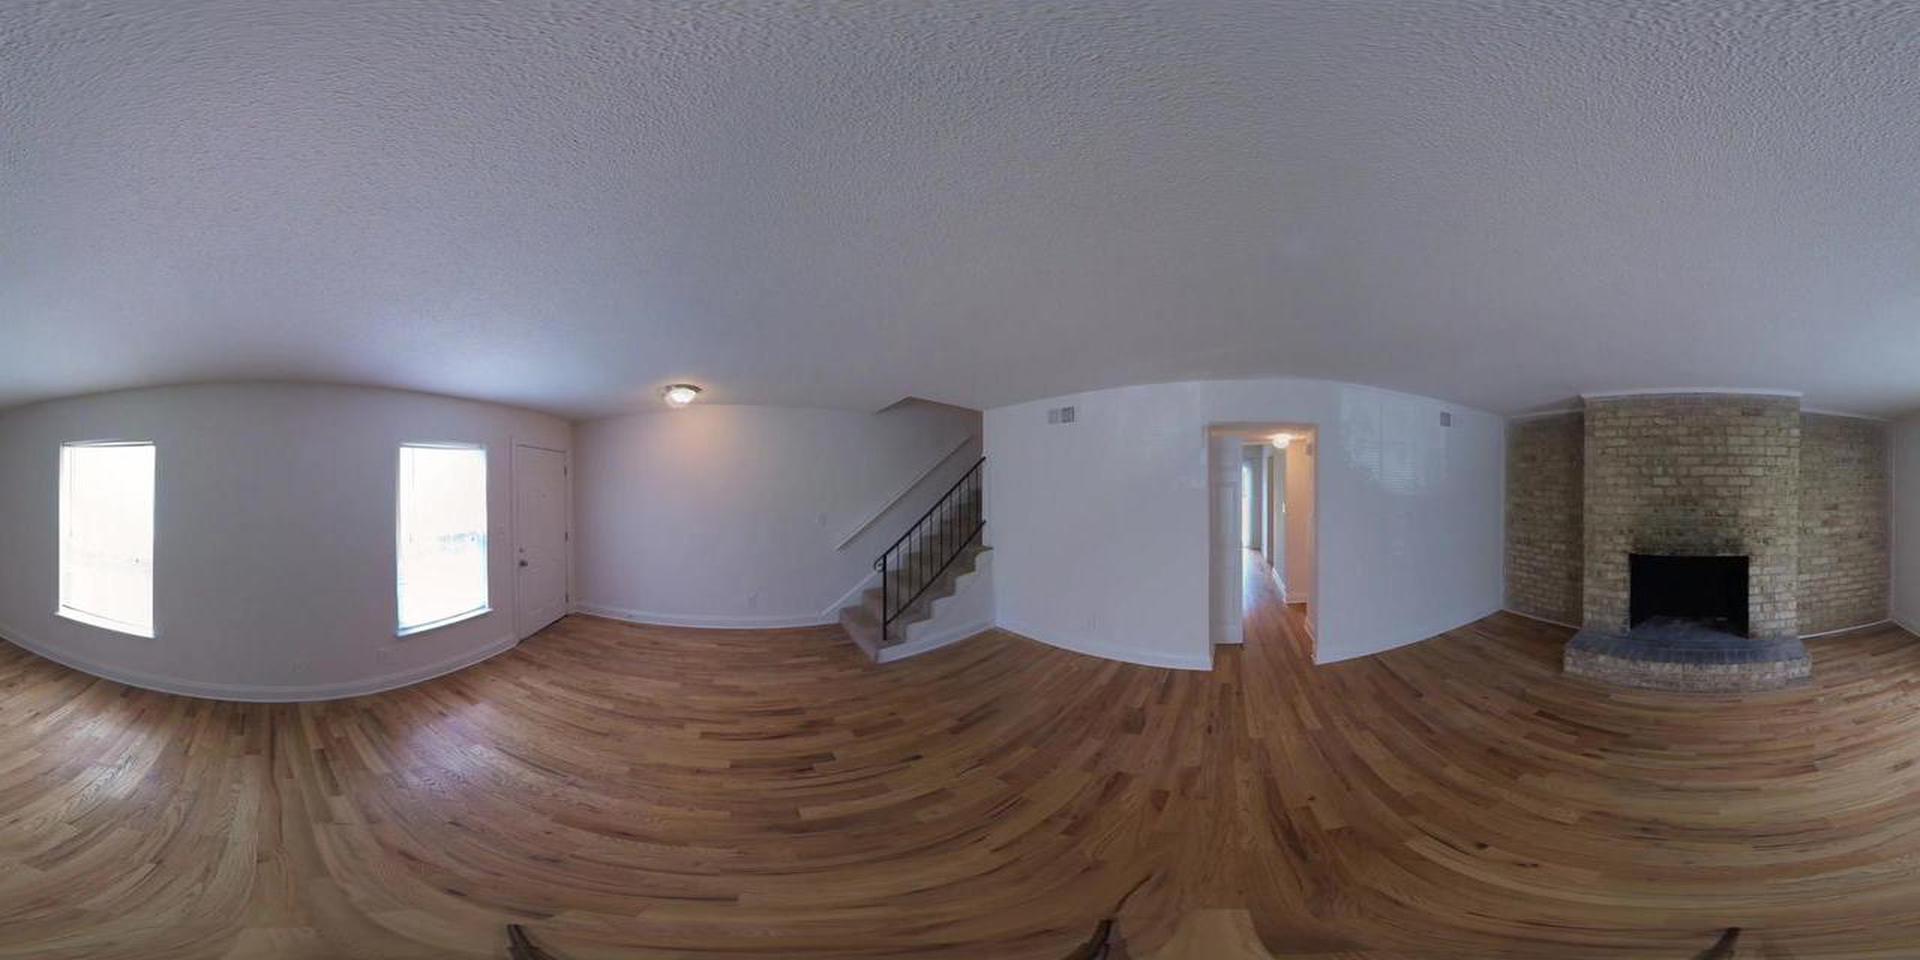
Referred object: the round ceiling light above the stairs

Referred object: turn right to find the fireplace

Referred object: the brick fireplace opposite the staircase